Castlemaine Art Museum

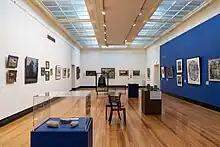
Castlemaine Art Museum's Higgins Gallery, view to East, during exhibition "Reflections" 2023

Impetus for a new extension did not gather until 1956, when the possibility of an internal paved courtyard for sculpture was considered. But only in 1959 was a decision reached to complete the project though the cost had risen to £16,000, beyond the means of the Gallery. The Bolte ministry promised a subsidy on a pound for pound basis and in late 1960 the adjacent Presbyterian Church donated a strip of land for driveway access to the rear of the building, enabling work to commence. The resulting Higgins Gallery was opened on 23 September 1961, by Dr Leonard Cox, Chairman of Trustees of the National Gallery of Victoria, and it included storerooms, work areas, and shelving and sliding racks for storage of artworks.